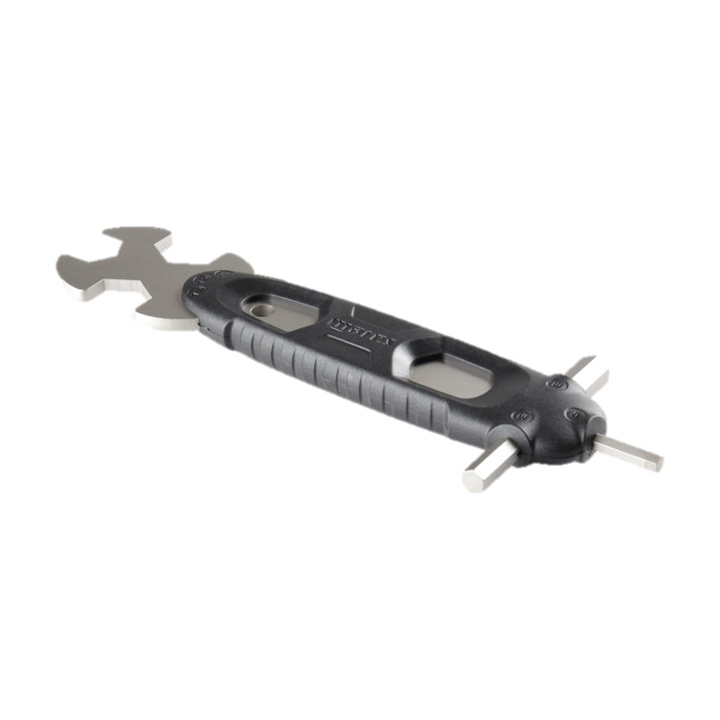
Mares Multi Tool Pro
Multi Tool Pro The Multipurpose Tool is made of high quality stainless steel and includes several spanners and Allen keys at hand to solve any technical problem. Features: High quality stainless steel with nickel coating Two versions to meet all needs Tech: various spanners and screwdrivers Pro: various spanners and Allen keys Exclusive Mares design
Brand: Mares
Category: Sporting Goods > Outdoor Recreation > Boating & Water Sports > Diving & Snorkeling > Diving Knives & Shears